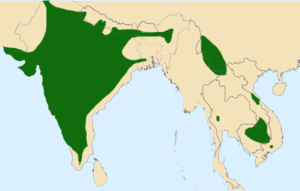
Le Vautour royal est une espèce asiatique d'oiseaux charognards, très menacée selon l'UICN. C'est la seule espèce du genre Sarcogyps.